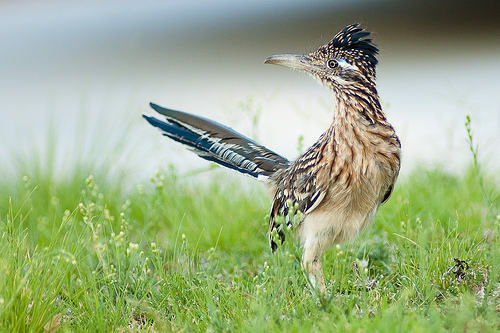
this is a brown bird with black feathers and a long white beak.
this wild bird has very colorful, blue, orange, black, and white patterns over its body.
a larger sized avian that has a unique, striped patter running down its body, flared feathers atop its head, a thick, long neck and tail feathers as big as its body.
this bird has a long bill, the nape is brown and black, and the belly is a gold color.
this is a brown bird with black in the crown and wingbars and long feathers on the crown.
this bird has wings that are black and white with long tail feathersa bird with a plethora of feathers in indigo blue, brown, and white, a feathered crown, and a long bill angled and slightly pointed.
the medium sized bird has a sharp bill, stripped brown and black feathers.
this is a light brown bird with streaks on its breast, a long blue tail and a mohawk on its crown.
this bird is brown with black and has a long, pointy beak.
Species: Geococcyx